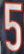
Number: 5